Salford

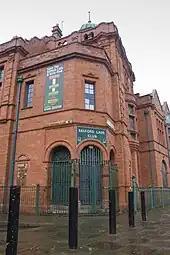
Salford Lads' Club, on the corner of St. Ignatius Walk and Coronation Street, Ordsall

Salford has a series of bridges over the Manchester Ship Canal and onto the River Irwell, including the Grade II listed Blackfriars Bridge, completed in 1820. The settlement is dominated by the several railway viaducts built in the 19th century.